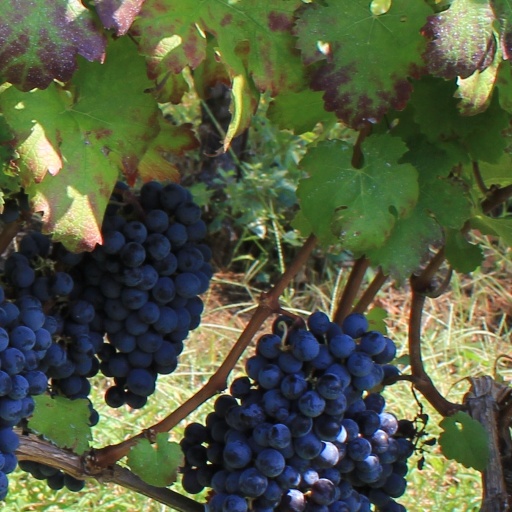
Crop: grape